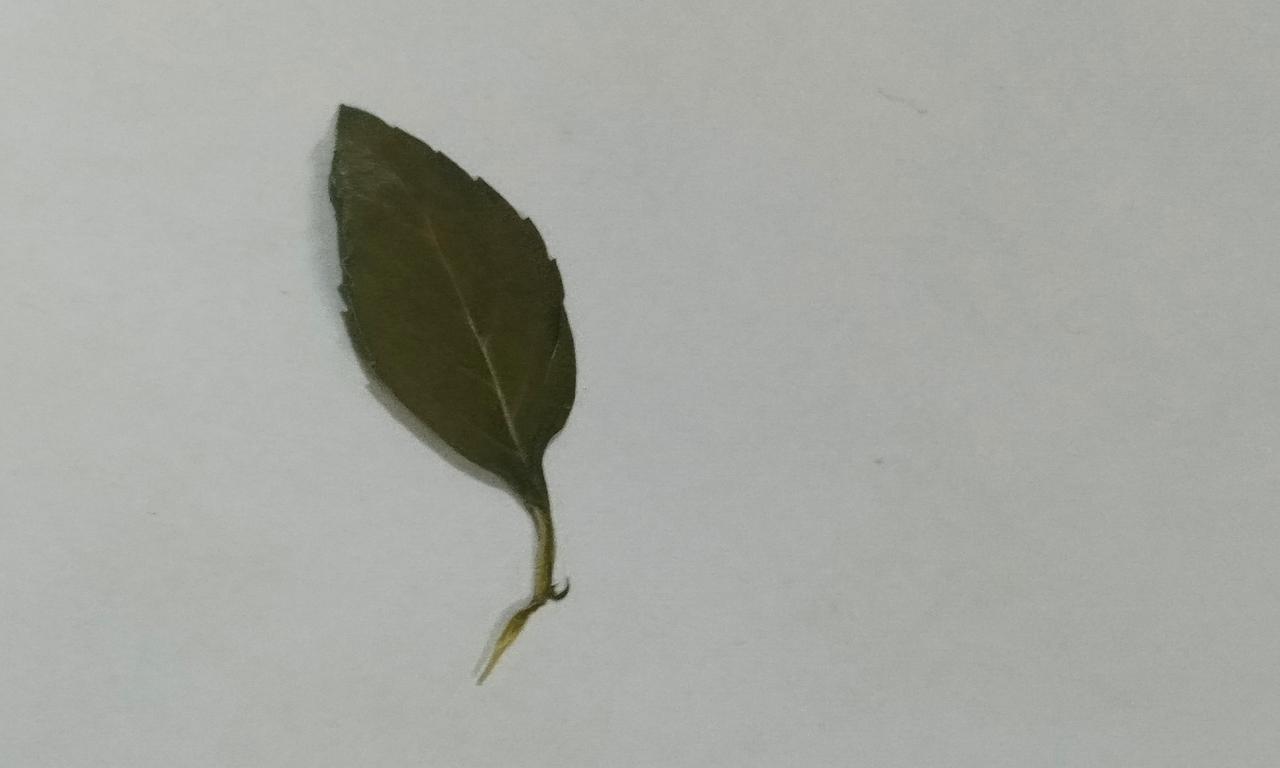
Label: Dried